Gateway Arch

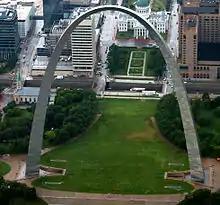
Aerial shot of the arch

On July 8, 1970, a six-year-old boy, his mother, and two of her friends were trapped in a tram in the arch's south leg after the monument closed. According to the boy's mother, the group went up the arch around 9:30 p.m. CDT, but when the tram reached the de-boarding area, its doors did not open. The tram then reportedly traveled up to a storage area above the ground, and the power was switched off. One person was able to pry open the tram door and the four managed to reach a security guard for help after being trapped for about 45 minutes.